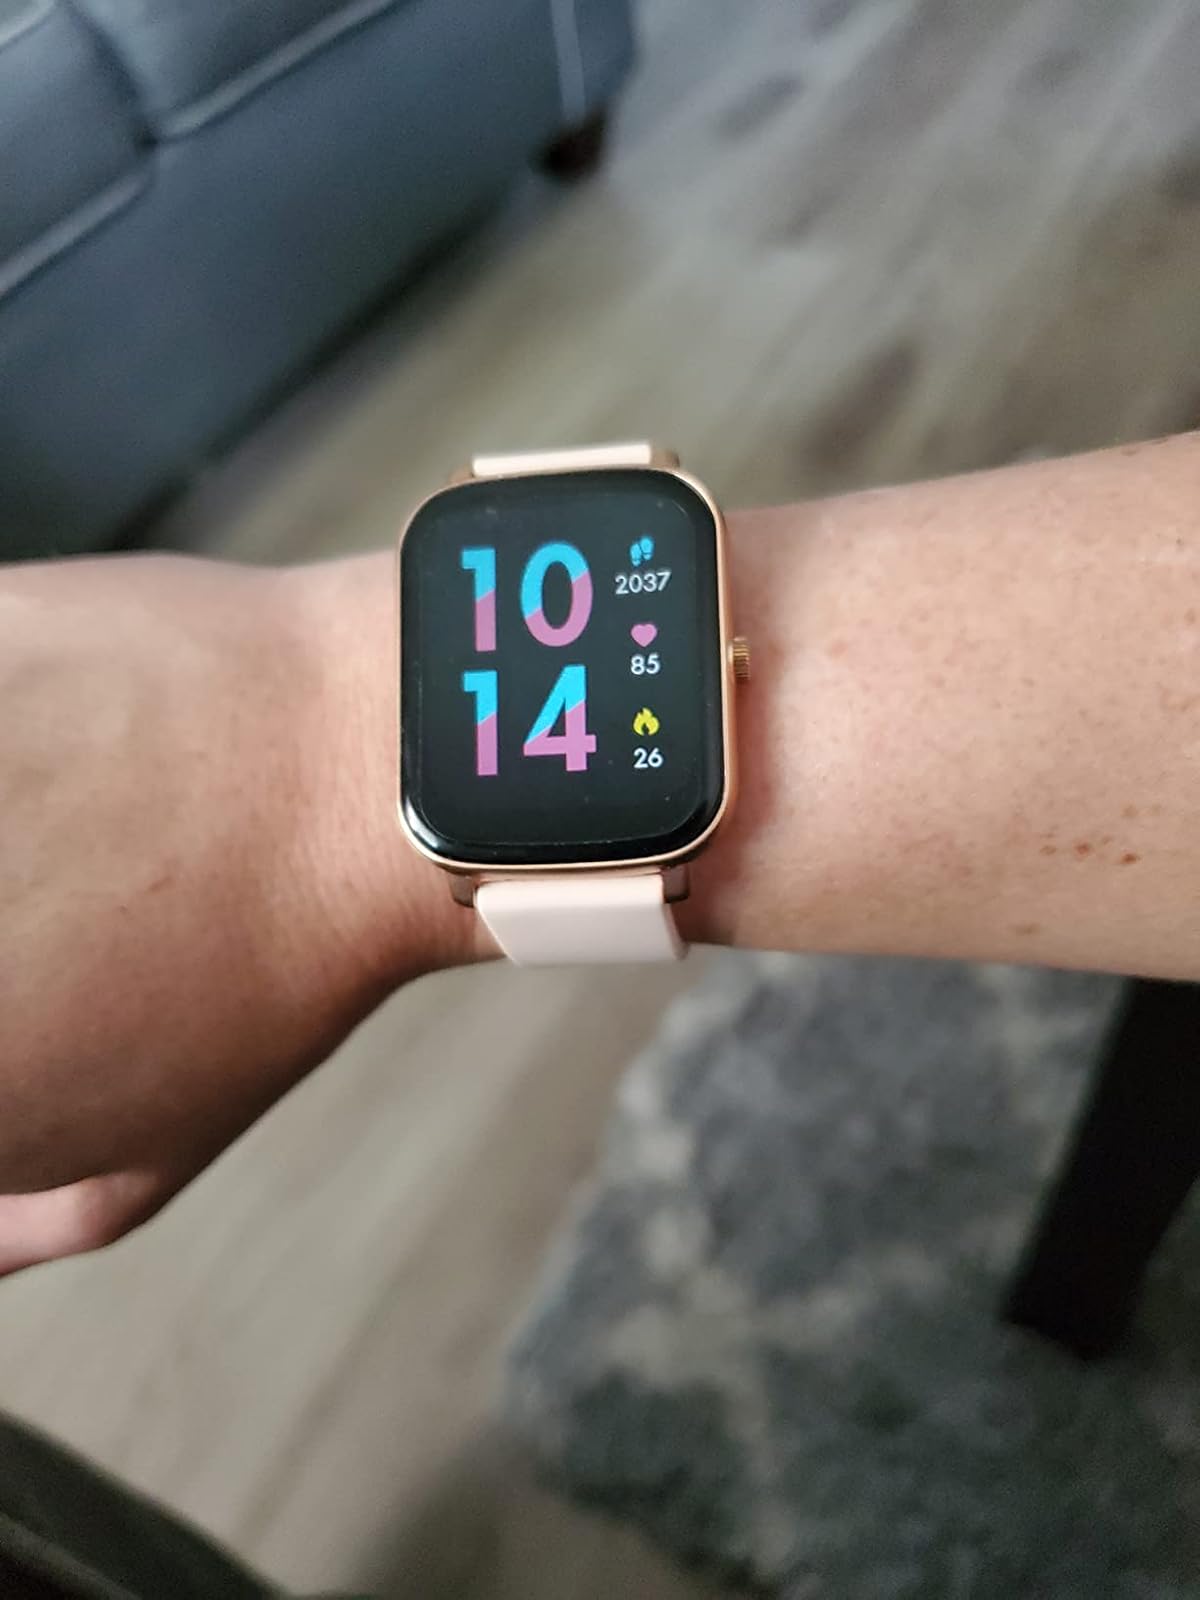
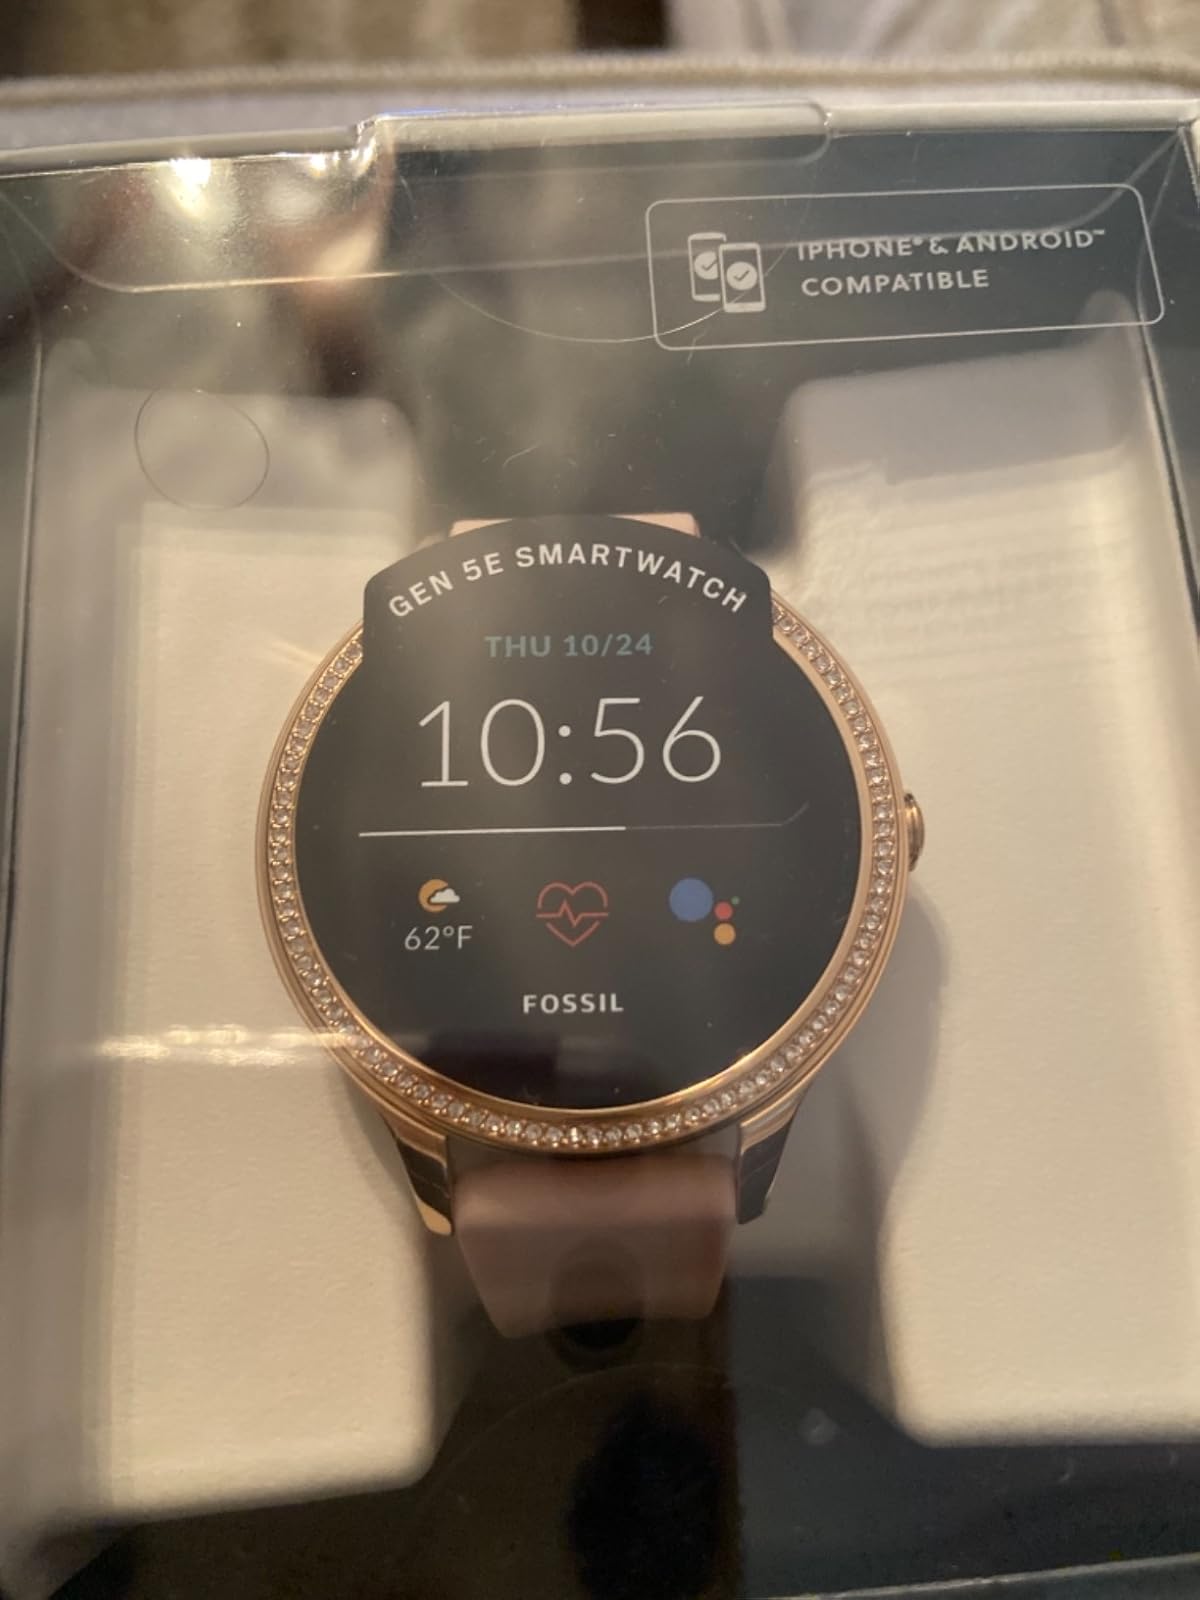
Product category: smartwatch
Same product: no